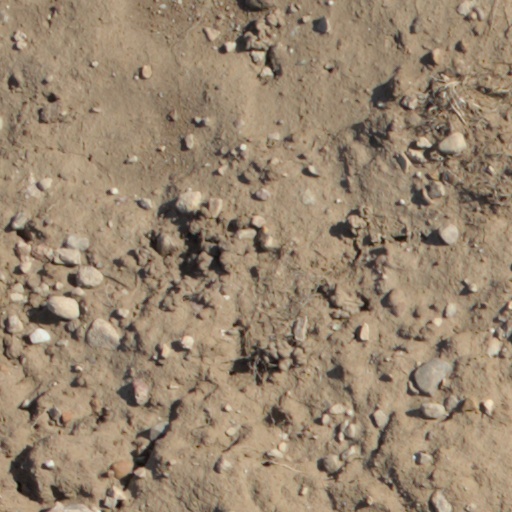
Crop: wheat